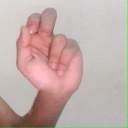
अक्षर: ढ